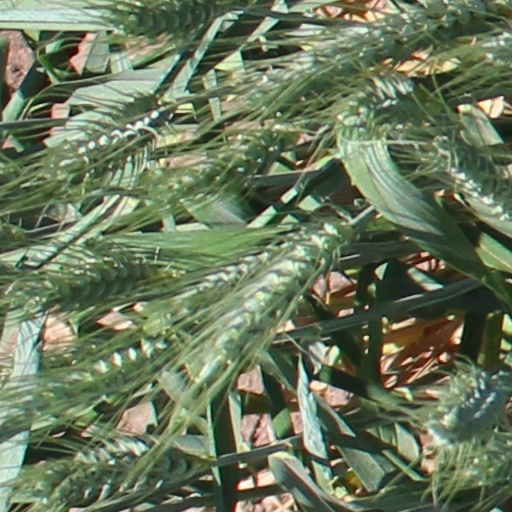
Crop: wheat